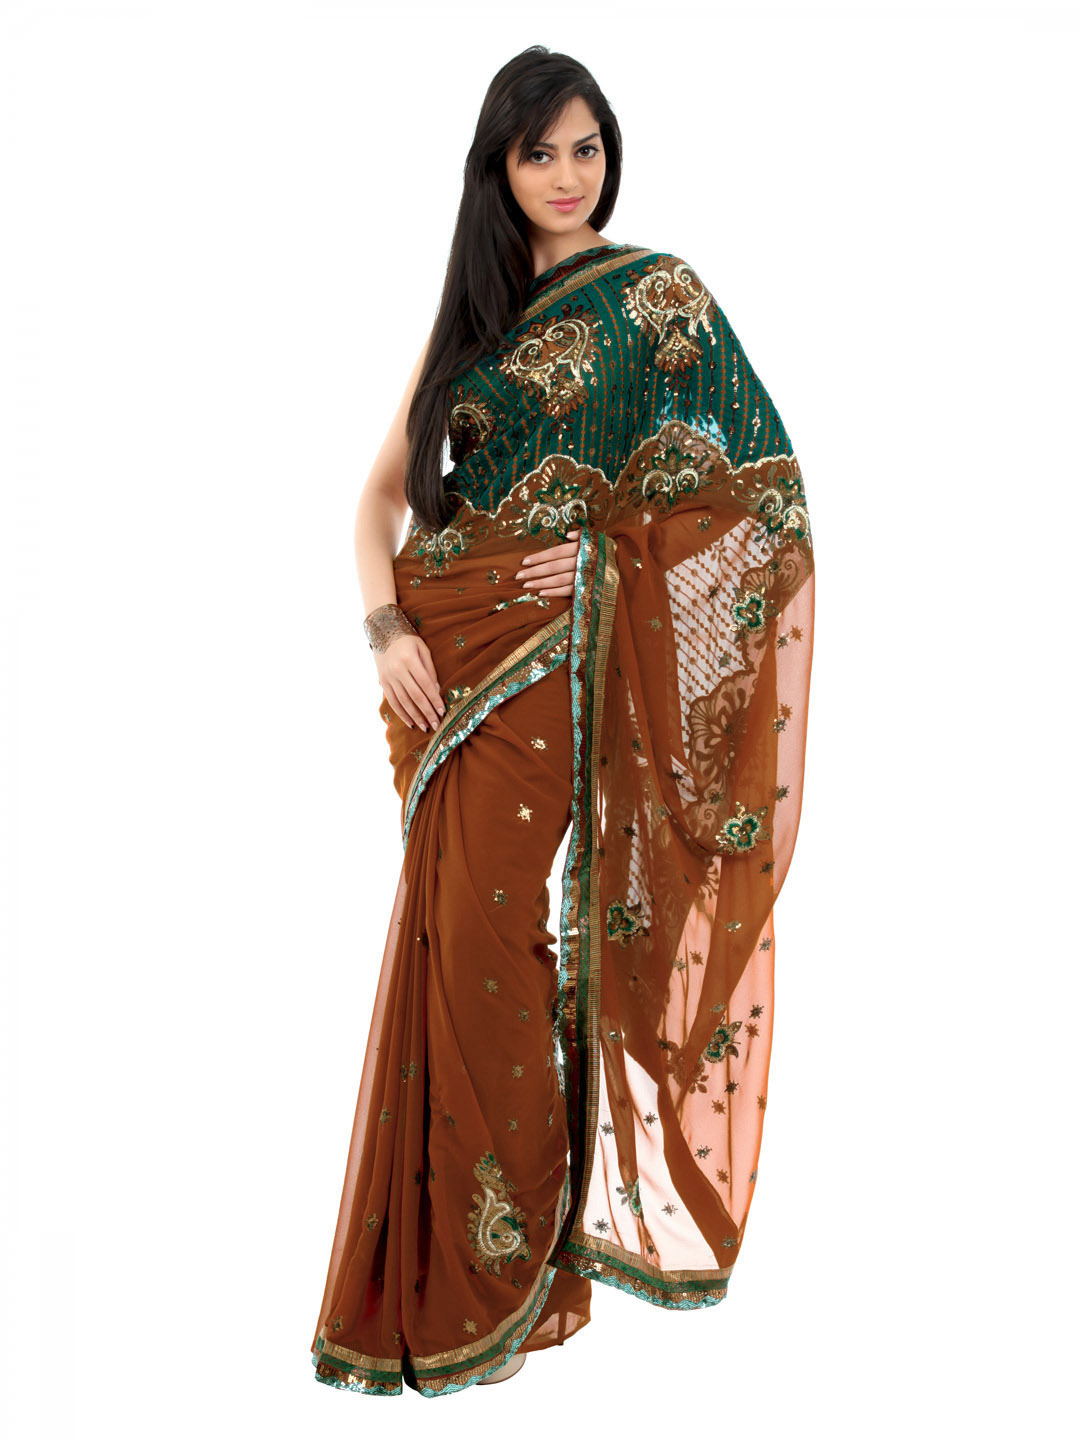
FNF Rust Wedding Collection Sari
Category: Apparel / Saree / Sarees
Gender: Women
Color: Rust
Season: Fall 2012
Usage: Ethnic